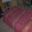
Label: bed